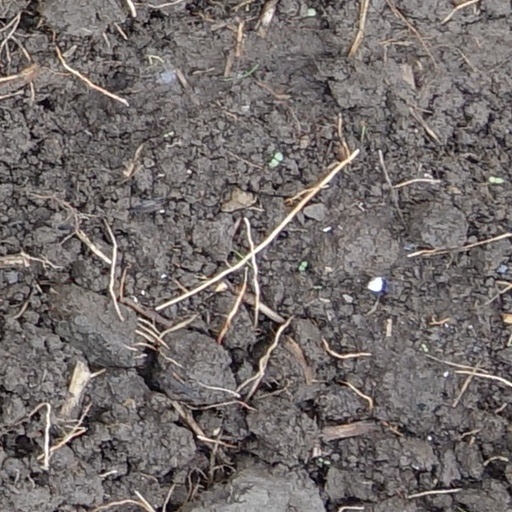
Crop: wheat